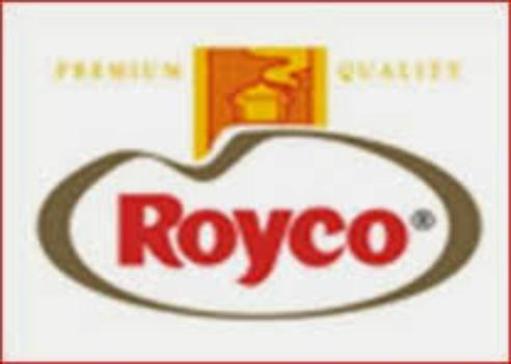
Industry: Food